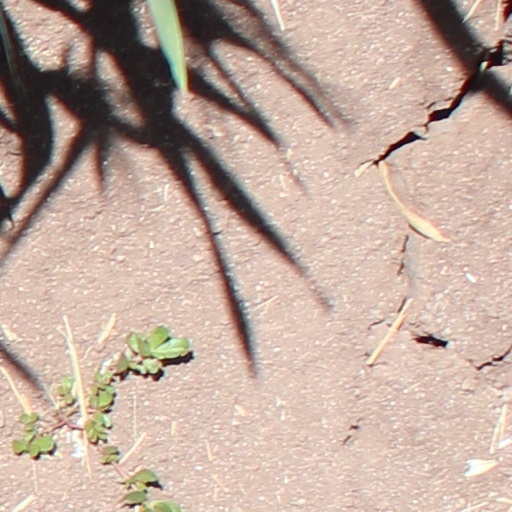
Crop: wheat